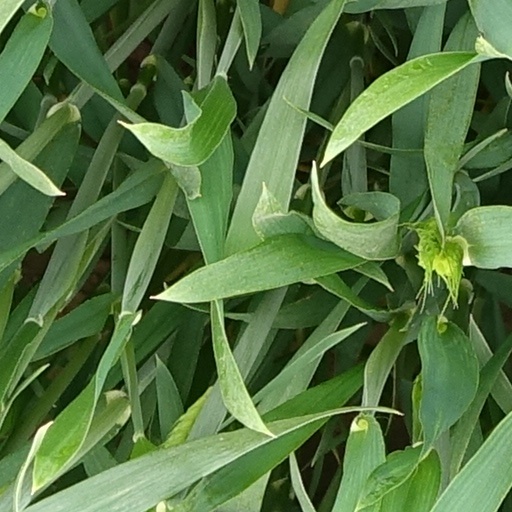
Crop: wheat